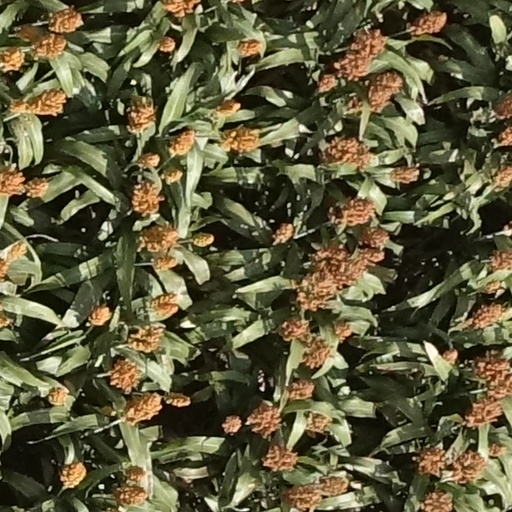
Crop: sorghum